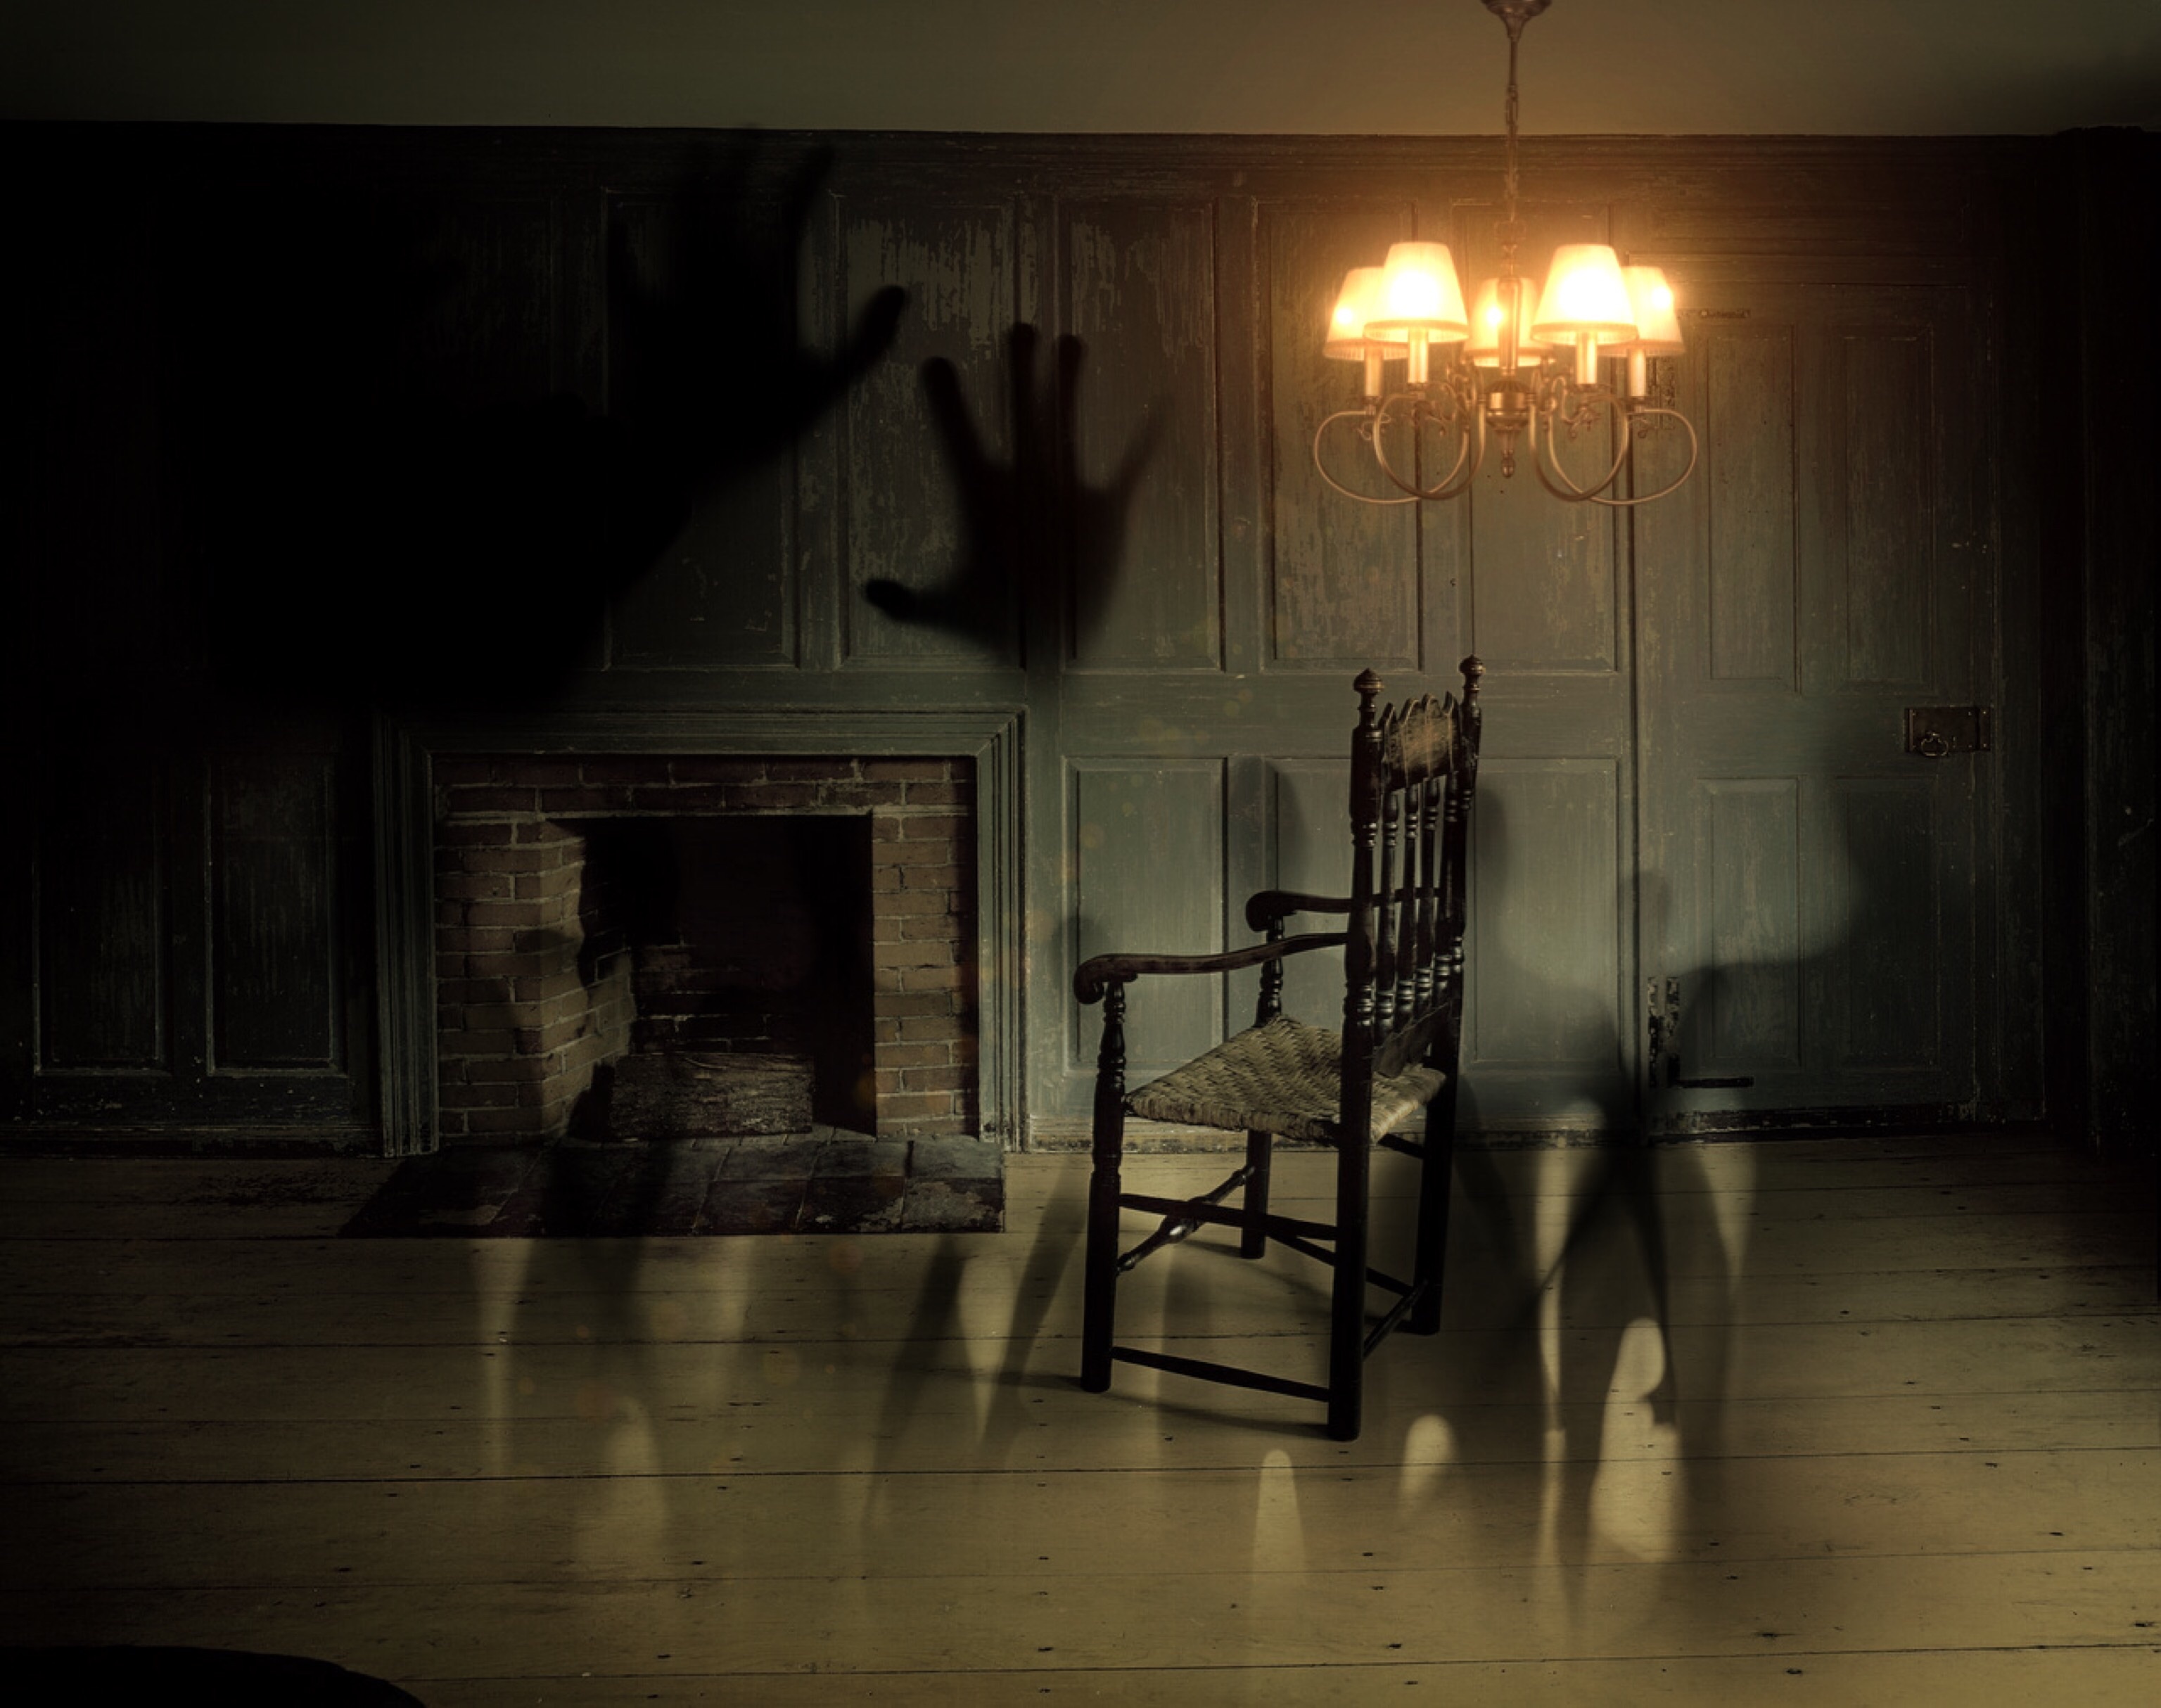
light, abstract, wood, house, chair, old, spooky, home, shadow, fireplace, darkness, living room, lamp, room, lighting, door, interior design, scary, fear, shadows, design, spirits, creepy, surreal, ghosts, horror, souls, screenshot, irrational